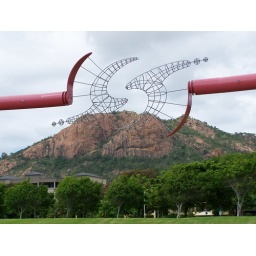
Sculpture on the strand with castle hill in the background, townsville qld australia